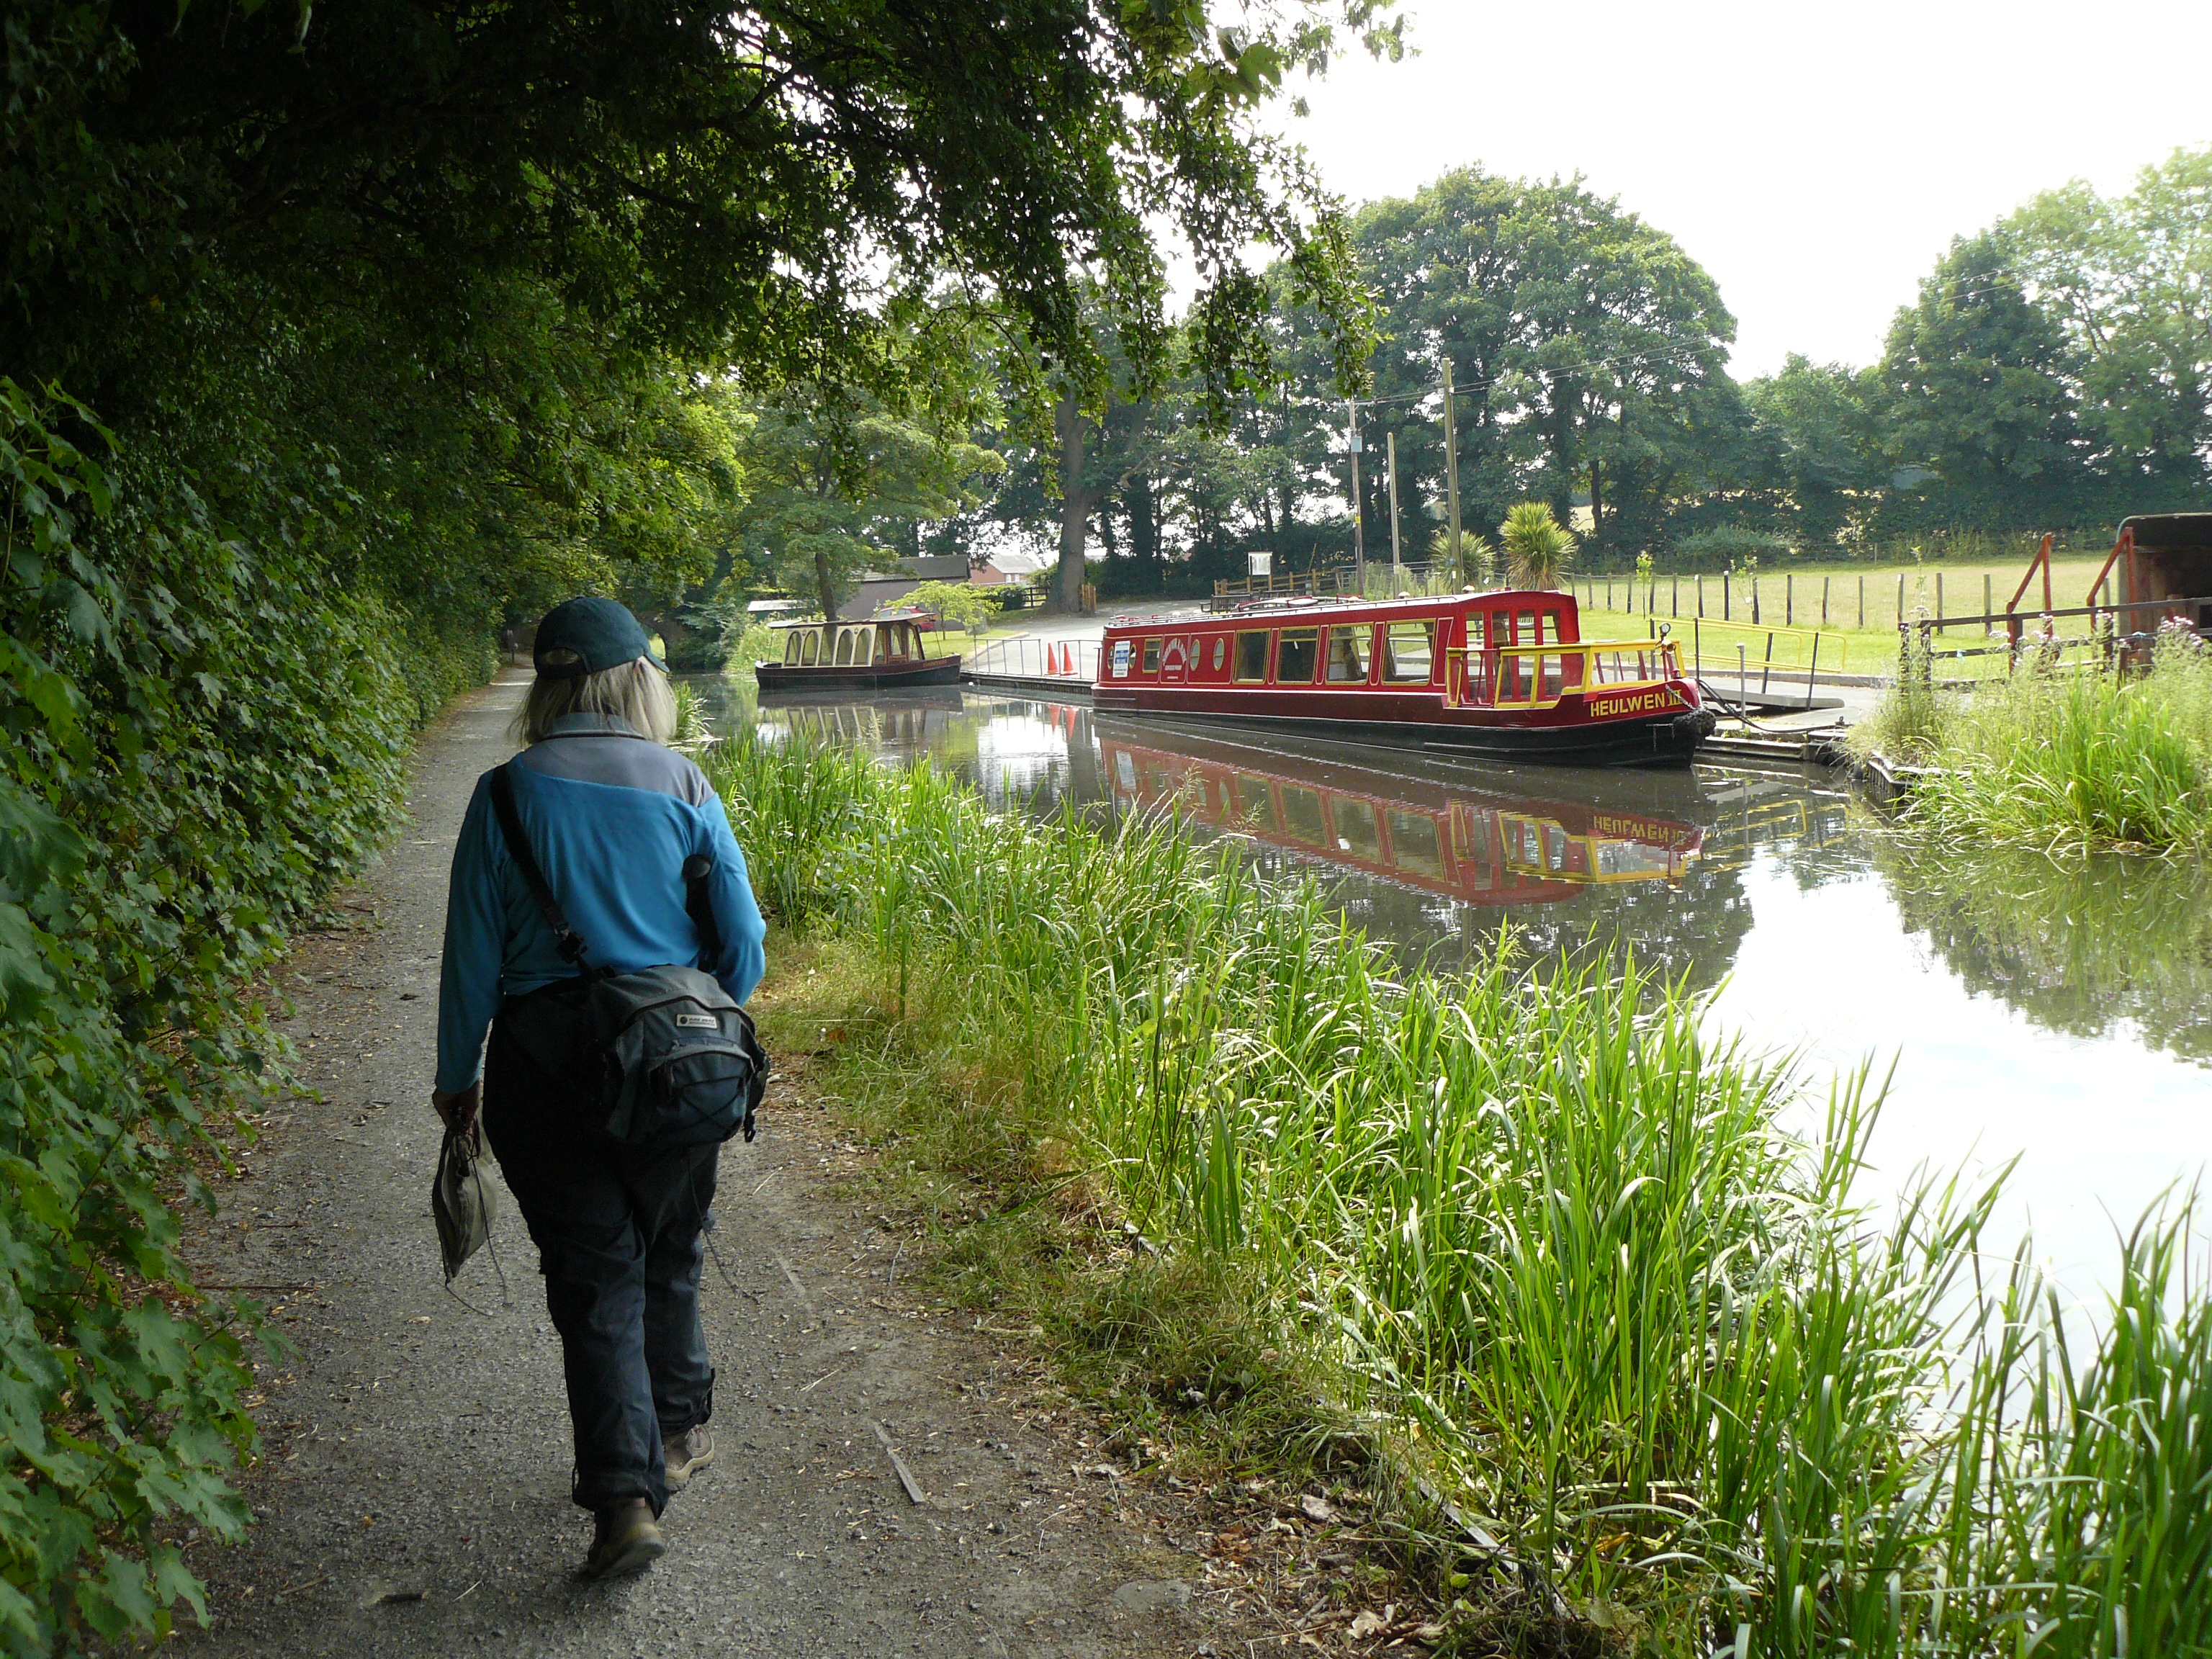
canal, wales, waterway, natural landscape, bank, transport, water, watercourse, river, vehicle, grass, tree, boat, plant, rural area, thoroughfare, bayou, watercraft